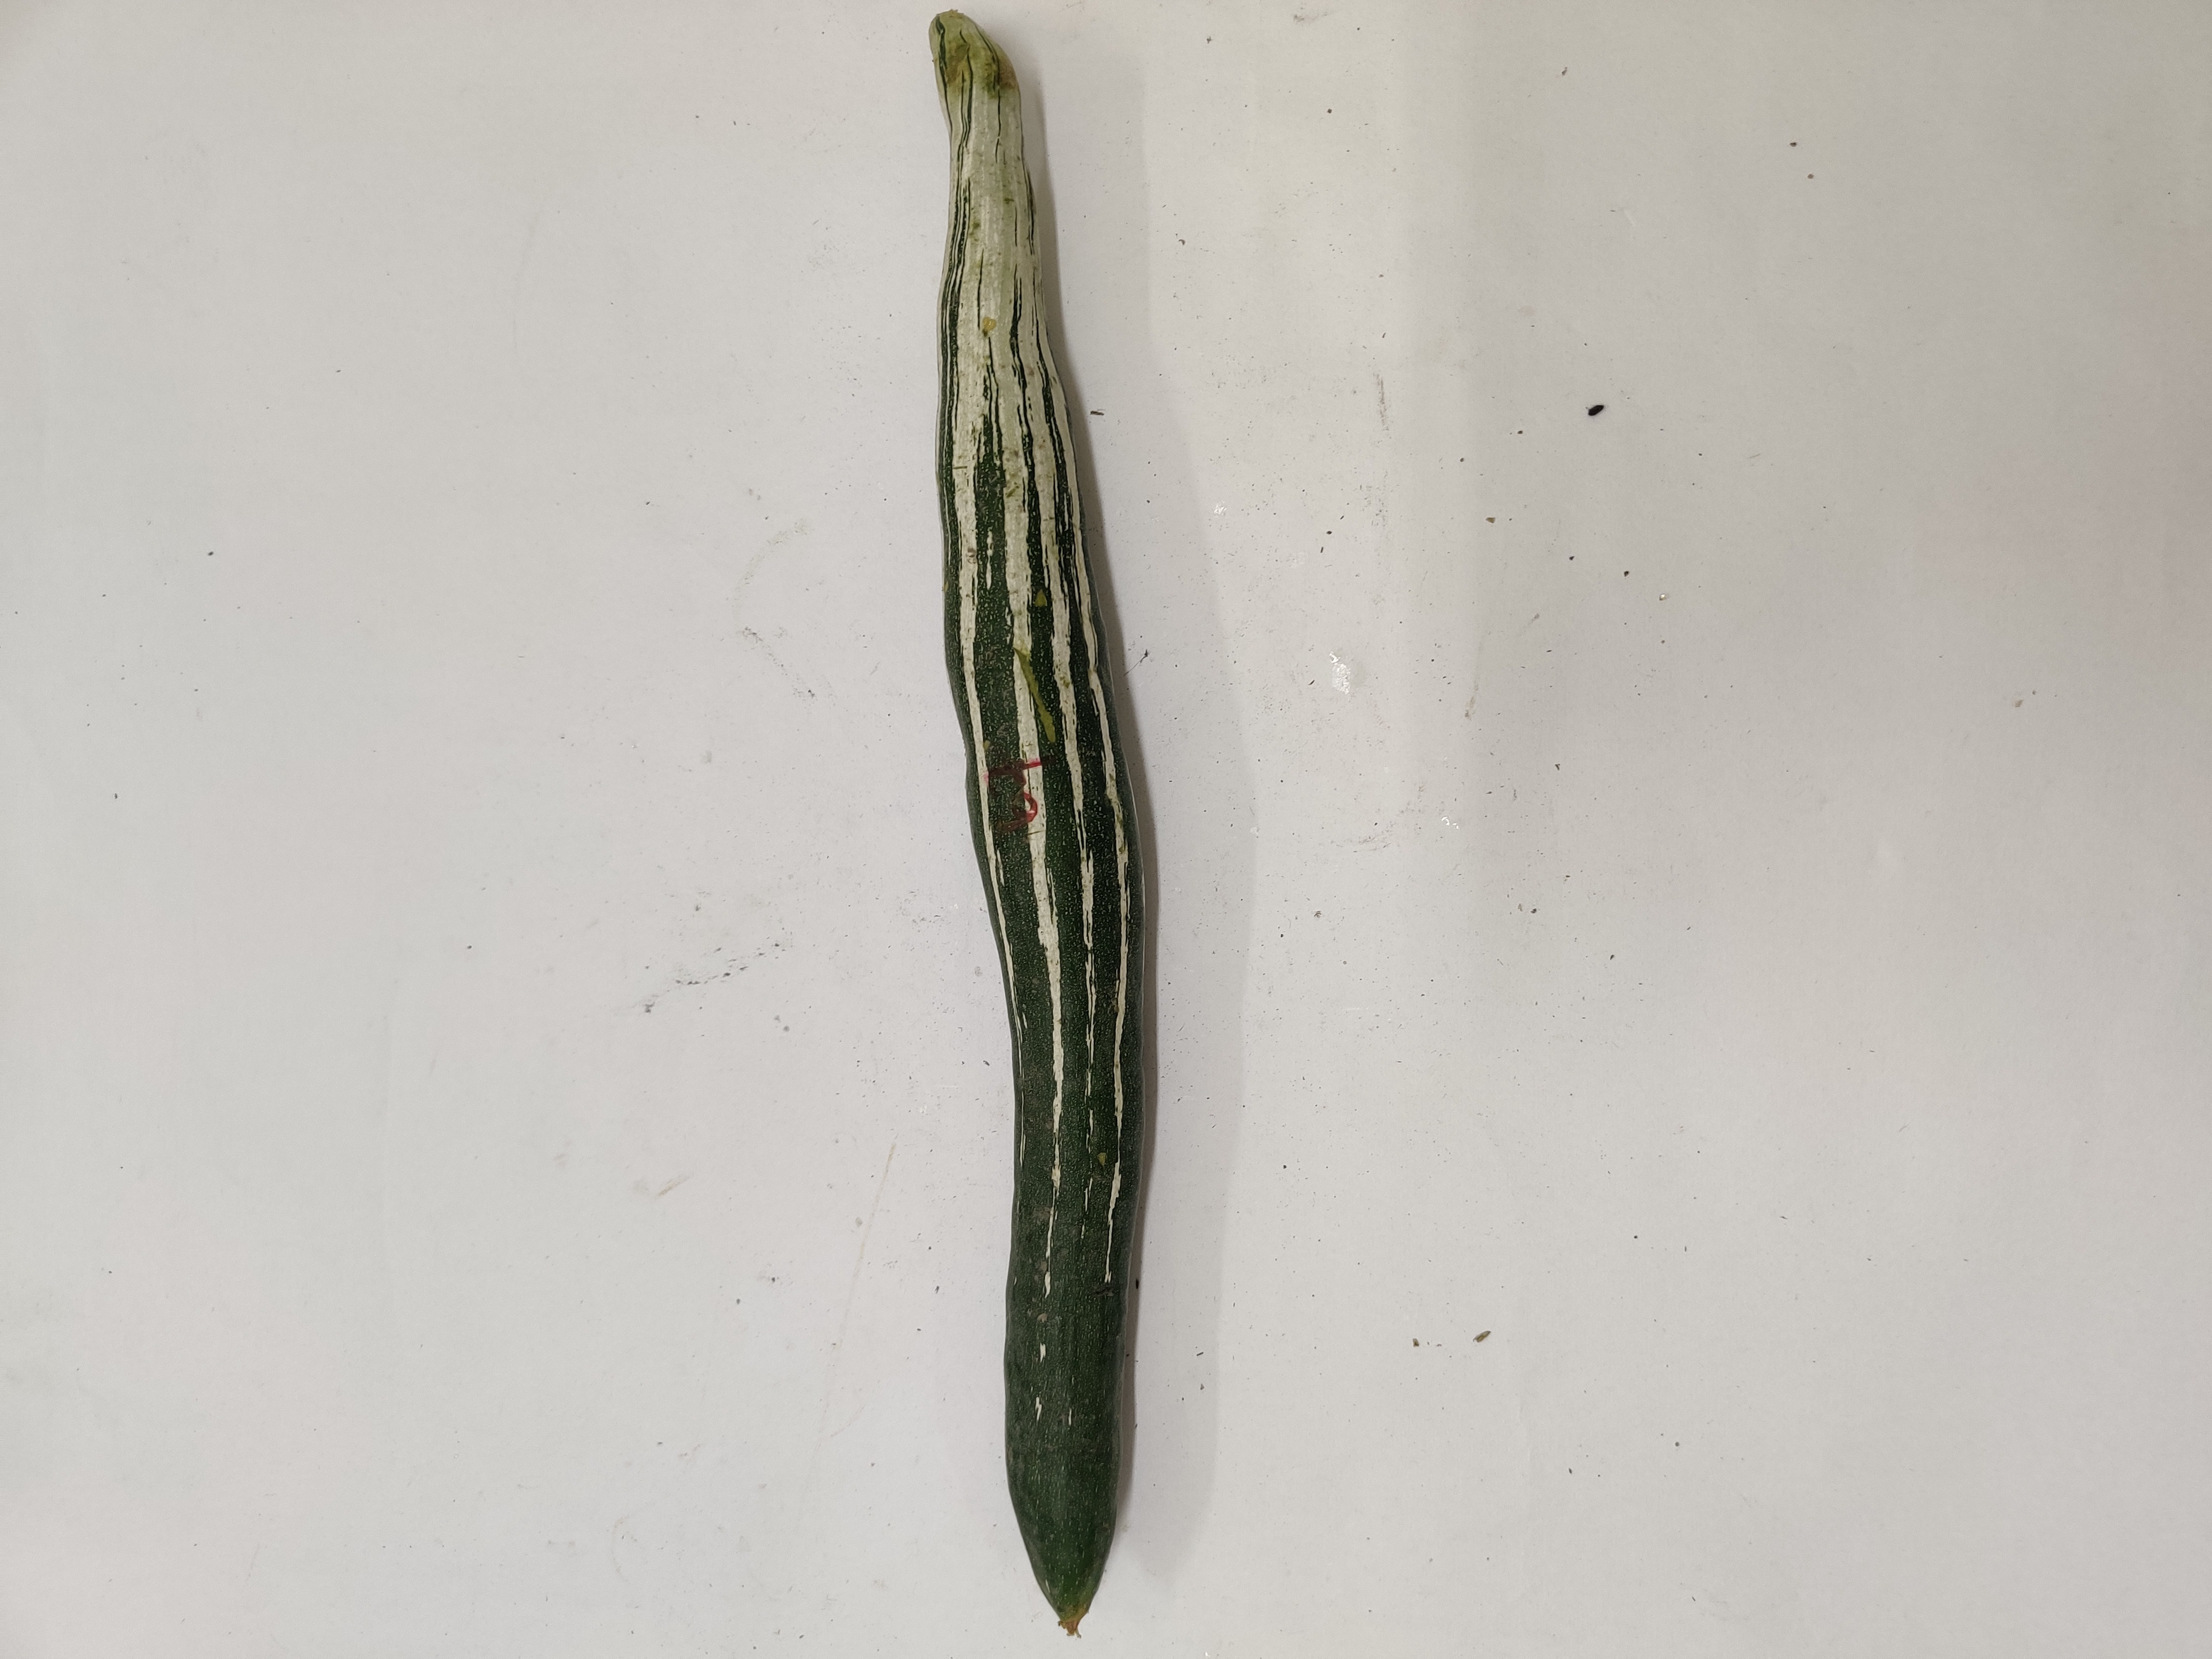
Crop: Snake Gourd
Condition: Damaged